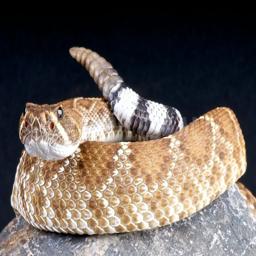
Animal: snakes